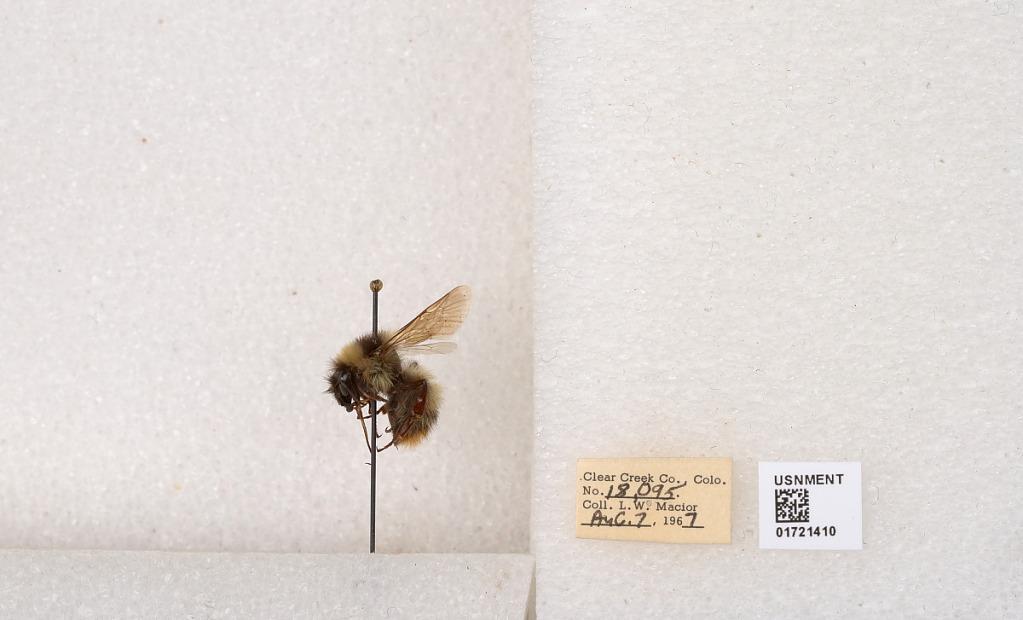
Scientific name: Bombus kirbyellus
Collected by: L. Macior
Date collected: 1967-8-7
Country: United States
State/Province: Colorado
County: Clear Creek
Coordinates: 39.6891, -105.644